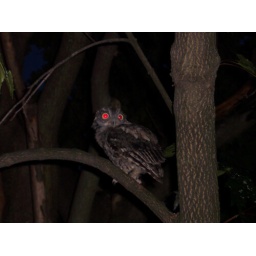
This owl lives in a box I built in a maple tree in my back yard in Livonia Michigan.